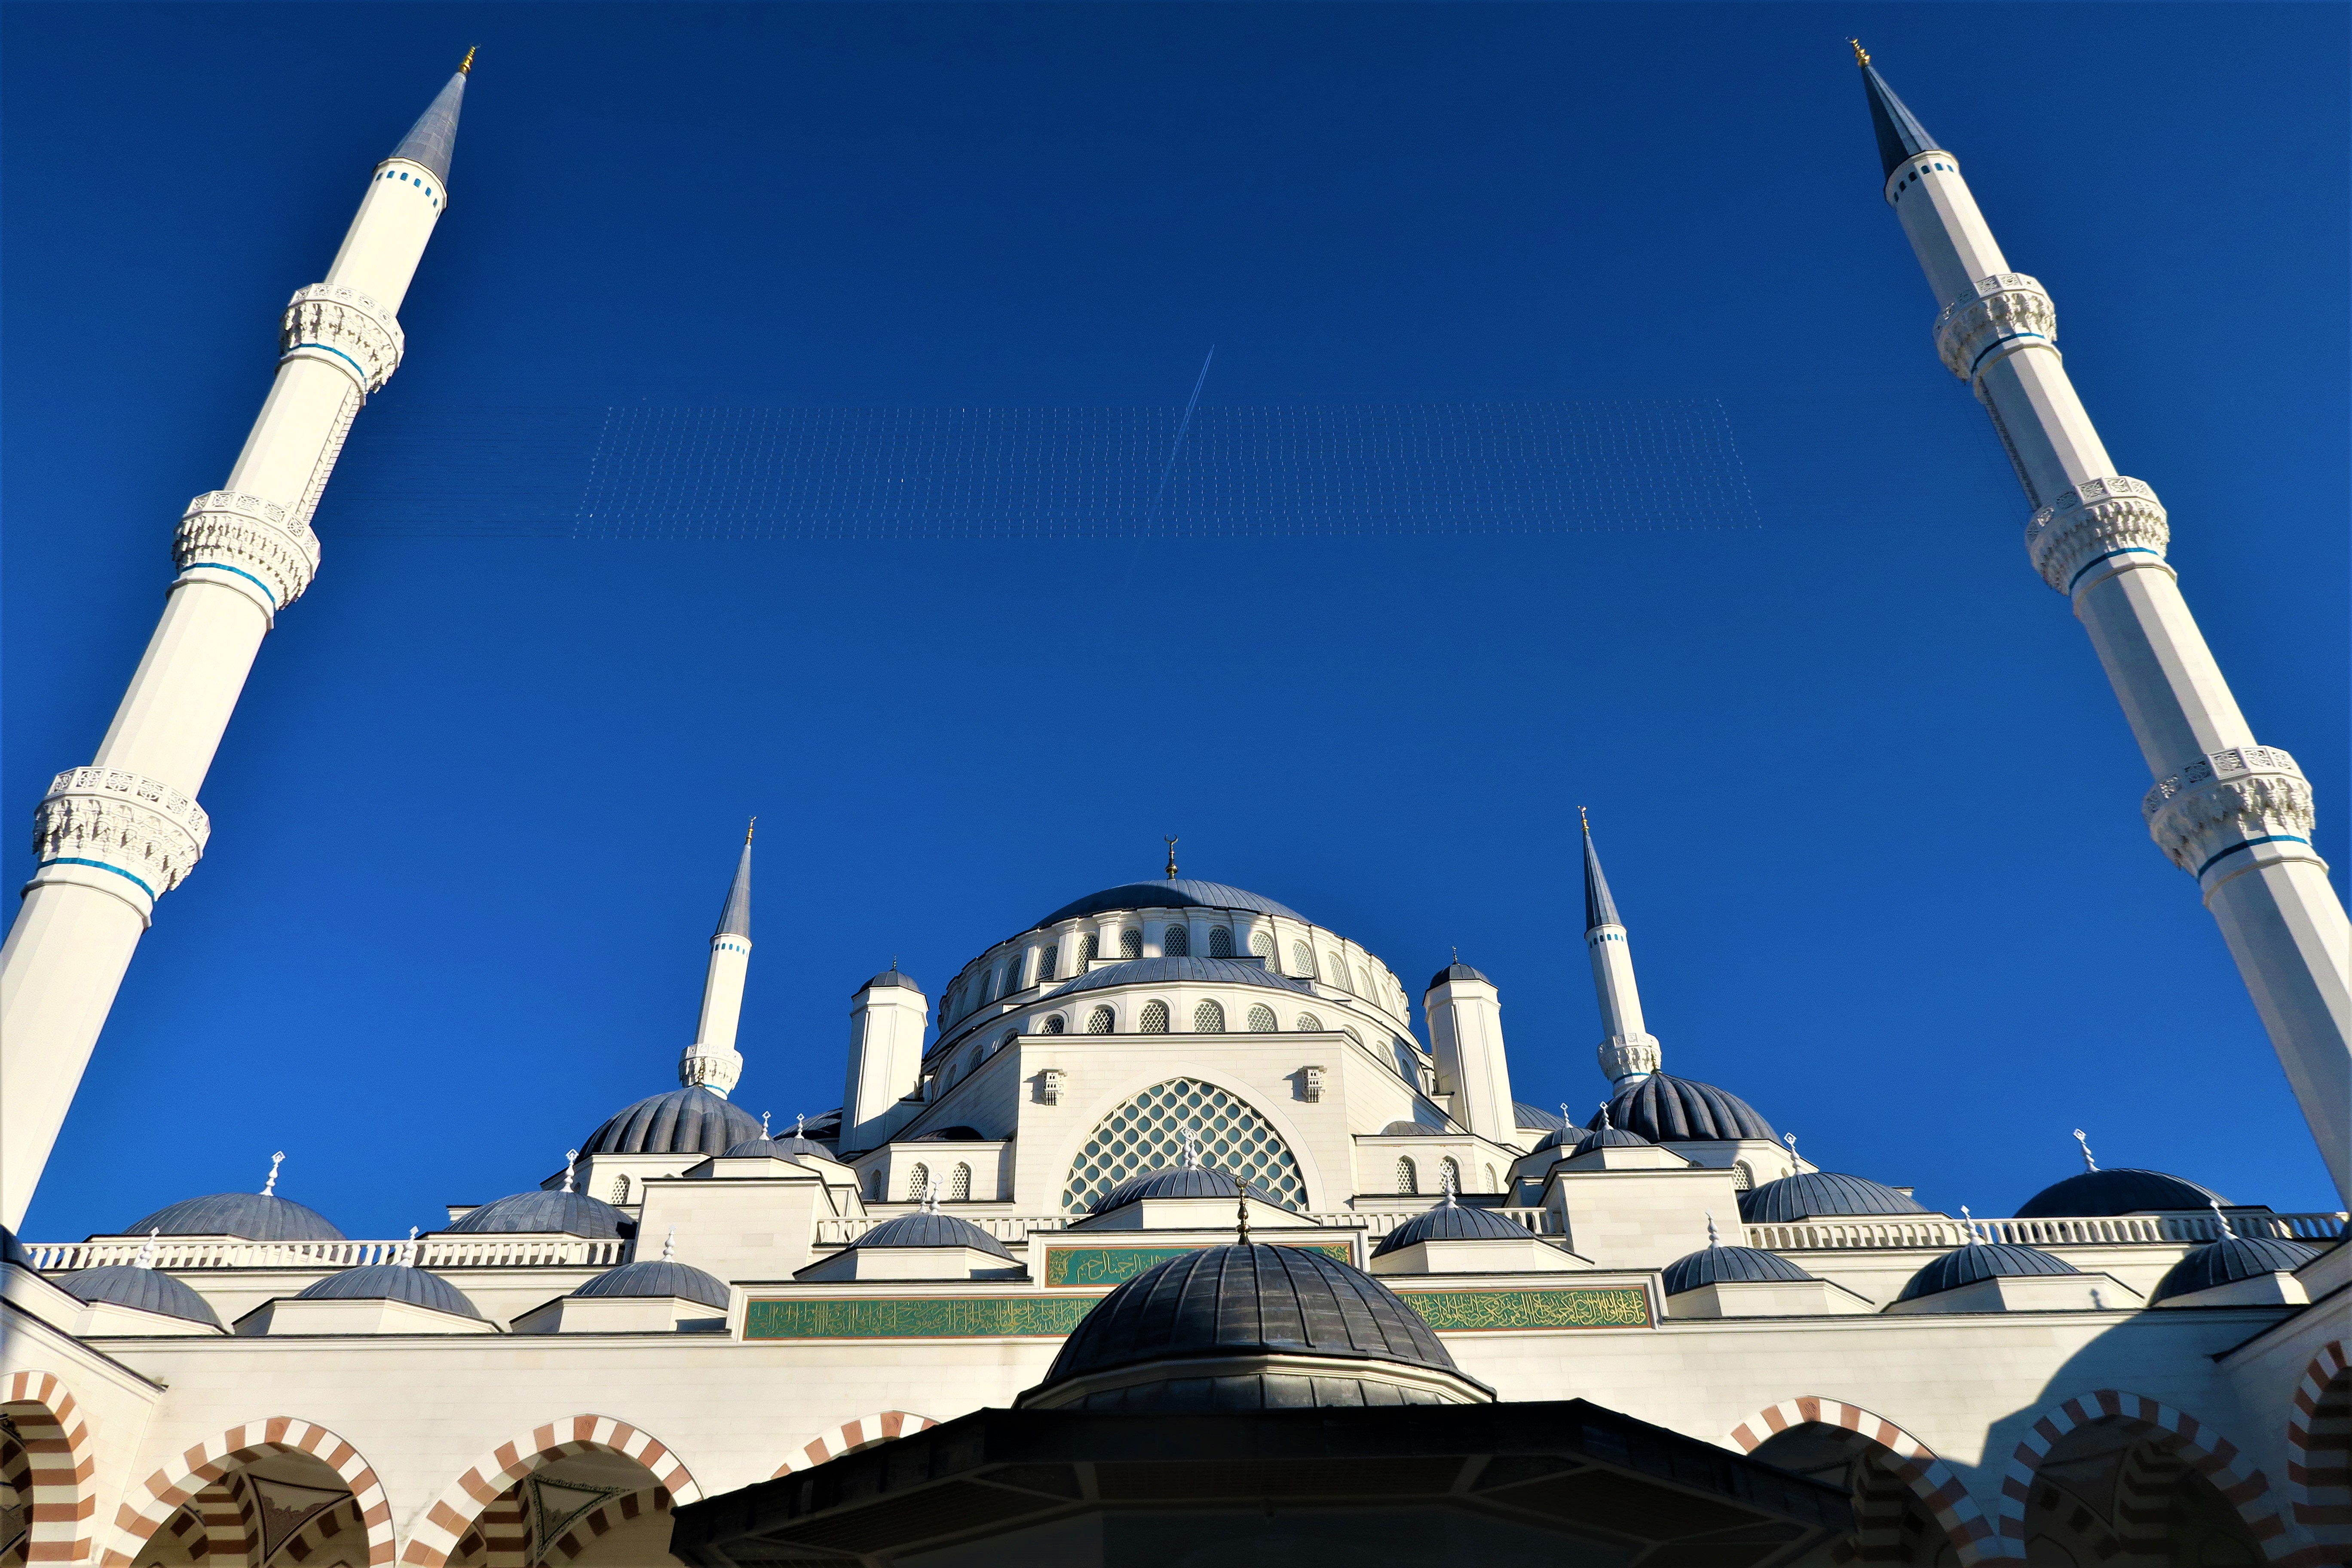
mosque, minaret, architecture, dome, religion, islam, art, beautiful, place of worship, landmark, khanqah, building, sky, spire, byzantine architecture, steeple, historic site, world, stock photography, tourist attraction, symmetry, tourism